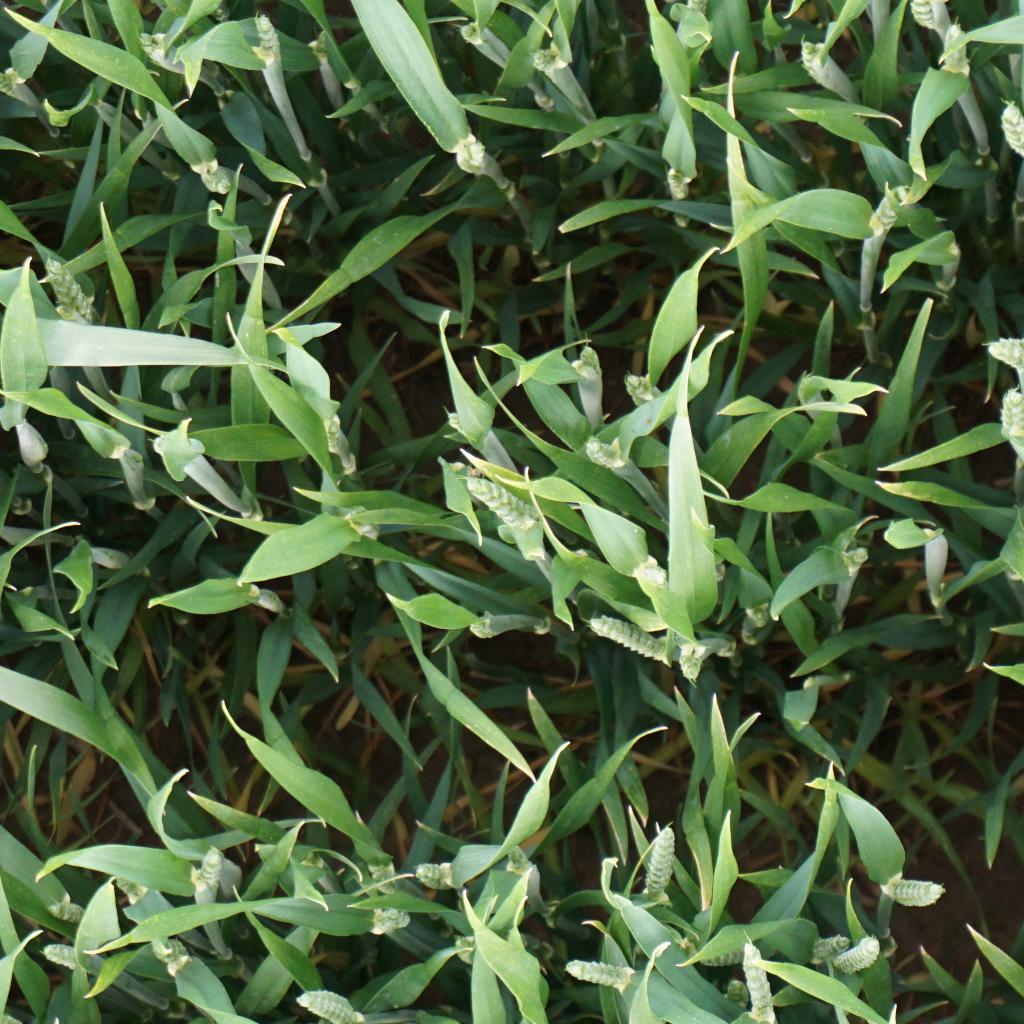
Country: France
Location: Gréoux
Wheat development stage: Post-flowering